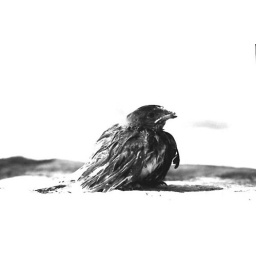
bird attacked by turtle